Architecture of India

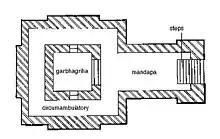
Hindu Temple basic floor design

"Nagara" commonly refers to North Indian temple styles, most easily recognised by a high and curving "shikhara" over the sanctuary. "Dravida" or Dravidian architecture is the broad South Indian style, possessing a lower superstructure over the sanctuary. Instead, the structure has a straight profile, rising in a series of terraces to form a decorated pyramid. Today, this is often dwarfed in larger temples by the far larger gopuram outer gateways, a much later development. The ancient term vesara is also used to describe a temple style with characteristics of both the northern and southern traditions. These attributes come from the Deccan and other fairly central parts of India. Although disagreement stands on the exact period and styles that vesara represents, the term is mainly assigned to the northern tradition, but are regarded as a kind of northern "dravida" by others.